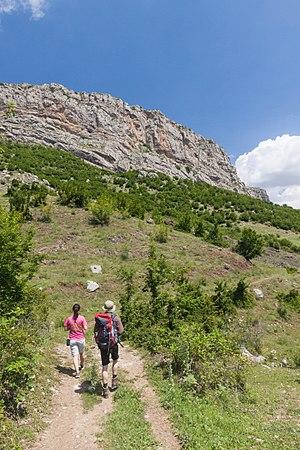
Le tourisme dans le Haut-Karabagh est une des branches de l'économie du Haut-Karabagh, actuellement dénommée République d'Artsakh. Depuis la période qui a suivi la guerre, le tourisme est l'une des priorités de l'économie du pays. Ce développement est lié à un certain nombre de problèmes à résoudre : l'absence de résolution du conflit frontalier au Haut-Karabagh, les infrastructures non complètement restaurées après la guerre. Les problèmes économiques qui découlent de la situation freinent le développement du tourisme dans cette région. La géographie du Haut-Karabagh, les curiosités historiques, culturelles, naturelles, la restauration des infrastructures, peuvent attirer les investisseurs qui participent à des forums économiques et touristiques et contribuer au développement de l'artisanat. Chaque année le nombre de touristes qui visitent le Haut-Karabagh augmente, et donne des indications sur l'attrait du tourisme dans cette région et ses perspectives d'avenir.